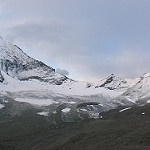
Scene: Outdoor